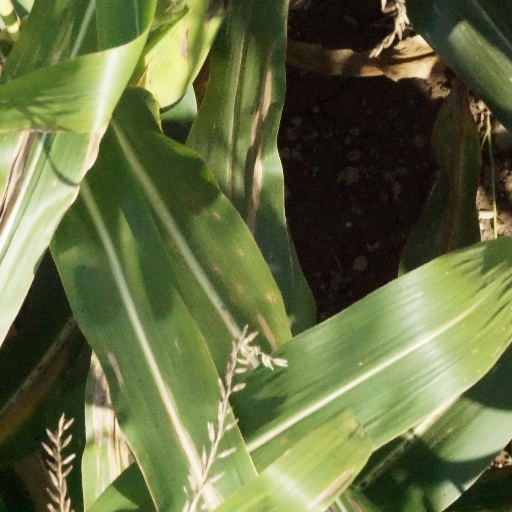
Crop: maize; corn